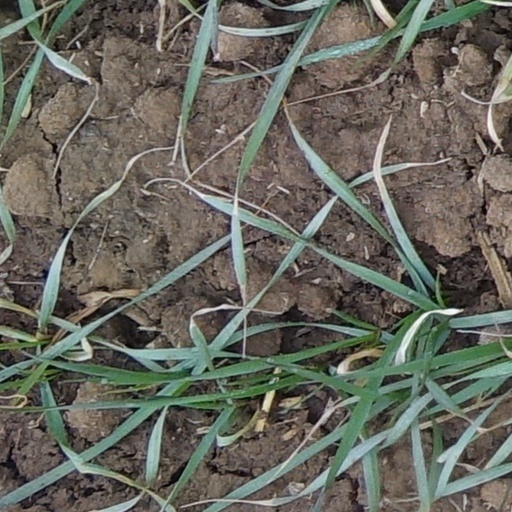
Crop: wheat